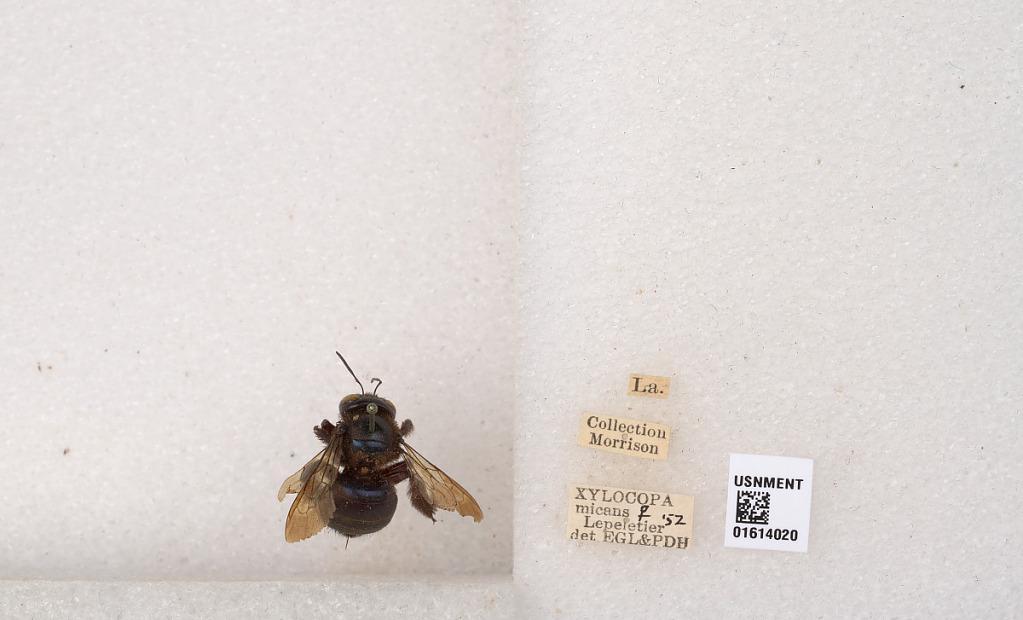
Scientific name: Xylocopa (Schonnherria) micans Lepeletier
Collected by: Morrison
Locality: La.
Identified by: EGL